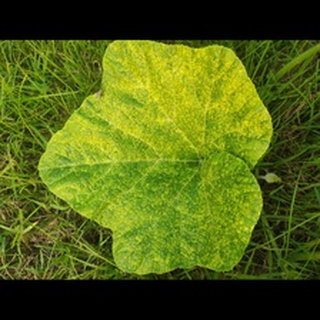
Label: pumpkin_bacterial_leaf_spot